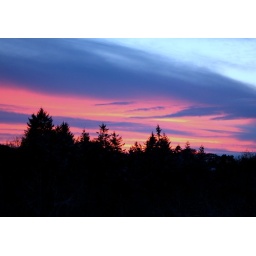
hanging out of my kitchen window to catch the sun setting over currie, scotland